Granville, Manche

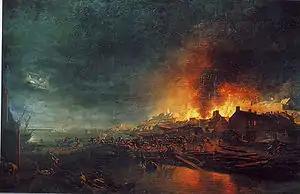
The burning of Granville by the "Vendéens", painting by Jean-François Hue.

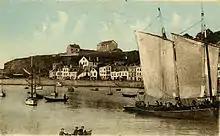
The port of Granville at the start of the 19th century

In 1562, the restoration of the ramparts began and a garrison moved into the barracks. Then in 1593 the keys to the city were presented to Henry IV, marking the importance of the town to the Kingdom. Under Louis XIII, the fortifications were adapted for artillery. From the reign of Louis XIV, Granville ships also had the right to capture. Therefore, between seventy and eighty ships were armed and Granville gave fifteen admirals to France, of which the best known is Georges René Le Peley de Pléville. In 1688, Louvois razed part of the defences of the town. Louis XIV appointed the first mayor of Granville in 1692: Luc Leboucher de Gastagny. On 8 July 1695, during the Nine Years' War, English Royal Navy warships led by John Benbow bombarded Granville for 8 hours using over 800 shells, destroying 27 of the town's houses. Vauban then studied possible improvements to the stronghold without having the time to carry them out.